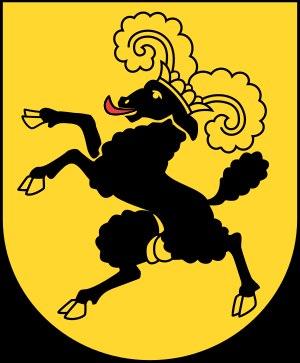
Cette liste présente les biens culturels d'importance nationale dans le canton de Schaffhouse. Cette liste correspond à l'édition 2009 de l'Inventaire Suisse des biens culturels d'importance nationale pour le canton de Schaffhouse. Il est trié par commune et inclus : 47 bâtiments séparés, 7 collections et 18 sites archéologiques.